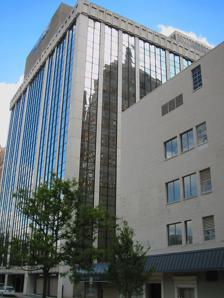
Building: 101 Park Avenue (Oklahoma City)
Country: United States of America
Year built: 1936
Building in Oklahoma City, Oklahoma Not to be confused with 101 Park Avenue in New York City. 101 Park Avenue Building 101 Park Avenue Building General information Status Completed Type Office Location 101 Park Avenue, Oklahoma City, Oklahoma United States Coordinates 35°28′08″N 97°30′53″W / 35.4690°N 97.5148°W / 35.4690; -97.5148 Completed 1938 Opening 1938 Renovated 1974 Height Roof 55.0 m (180 ft) Technical details Floor count 16 Floor area 17,567 m 2 (189,090 sq ft) Lifts/elevators 8 References 101 Park Avenue is a building in Oklahoma City , Oklahoma. It was formerly known as the Skirvin Tower, built in 1932 as a luxury apartment-hotel annex to the Skirvin Hotel . History Crews broke ground on the Skirvin Tower in March 1931.  Work continued until suddenly in January 1932 when William Balser Skirvin ran out of funds for the project. Work was halted until 1934, and completed in 1938. In 1974, the building was remodeled into a glass-enclosed office building. Architecture The building is an example of Modern architecture , and specifically International Style , characterized by its rectangular form, horizontal lines, and use of steel. See also List of tallest buildings in Oklahoma City References